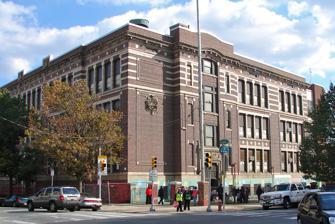
Building: James Russell Lowell School (Philadelphia)
Country: United States of America
Year built: 1914
Historic elementary school in the Olney neighborhood of Philadelphia United States historic place James Russell Lowell School U.S. National Register of Historic Places James Russell Lowell School, October 2010 Show map of Philadelphia Show map of Pennsylvania Show map of the United States Location 450 W. Nedro Ave., Philadelphia, Pennsylvania Coordinates 40°2′26″N 75°7′46″W / 40.04056°N 75.12944°W / 40.04056; -75.12944 Area 2.4 acres (0.97 ha) Built 1913–1914 Built by Charles McCaul Co. Architect Henry deCourcy Richards Architectural style Classical Revival MPS Philadelphia Public Schools TR NRHP reference No. 88002295 Added to NRHP November 18, 1988 The James Russell Lowell School is a historic, American elementary school that is located in the Olney neighborhood of Philadelphia, Pennsylvania . It is part of the School District of Philadelphia and was added to the National Register of Historic Places in 1988. History and architectural features This historic building was designed by Henry deCourcy Richards , and was built between 1913 and 1914. It is a three-story, five-bay, reinforced concrete building with brick facing and granite and terra cotta trim, and was designed in a Classical Revival -style. It features decorative panels and a center entrance topped by an entablature. The school was named for American Romantic poet, critic, editor, and diplomat James Russell Lowell (1819-1891). The building was added to the National Register of Historic Places in 1988. References